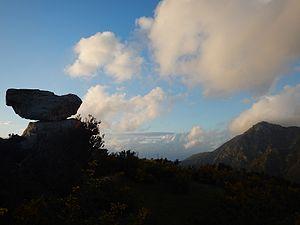
Novara di Sicilia ou Novare de Sicile est une commune italienne de la province de Messine dans la région Sicile en Italie.